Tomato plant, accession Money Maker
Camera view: tilt-top (135 deg); turntable rotation: 120 degrees
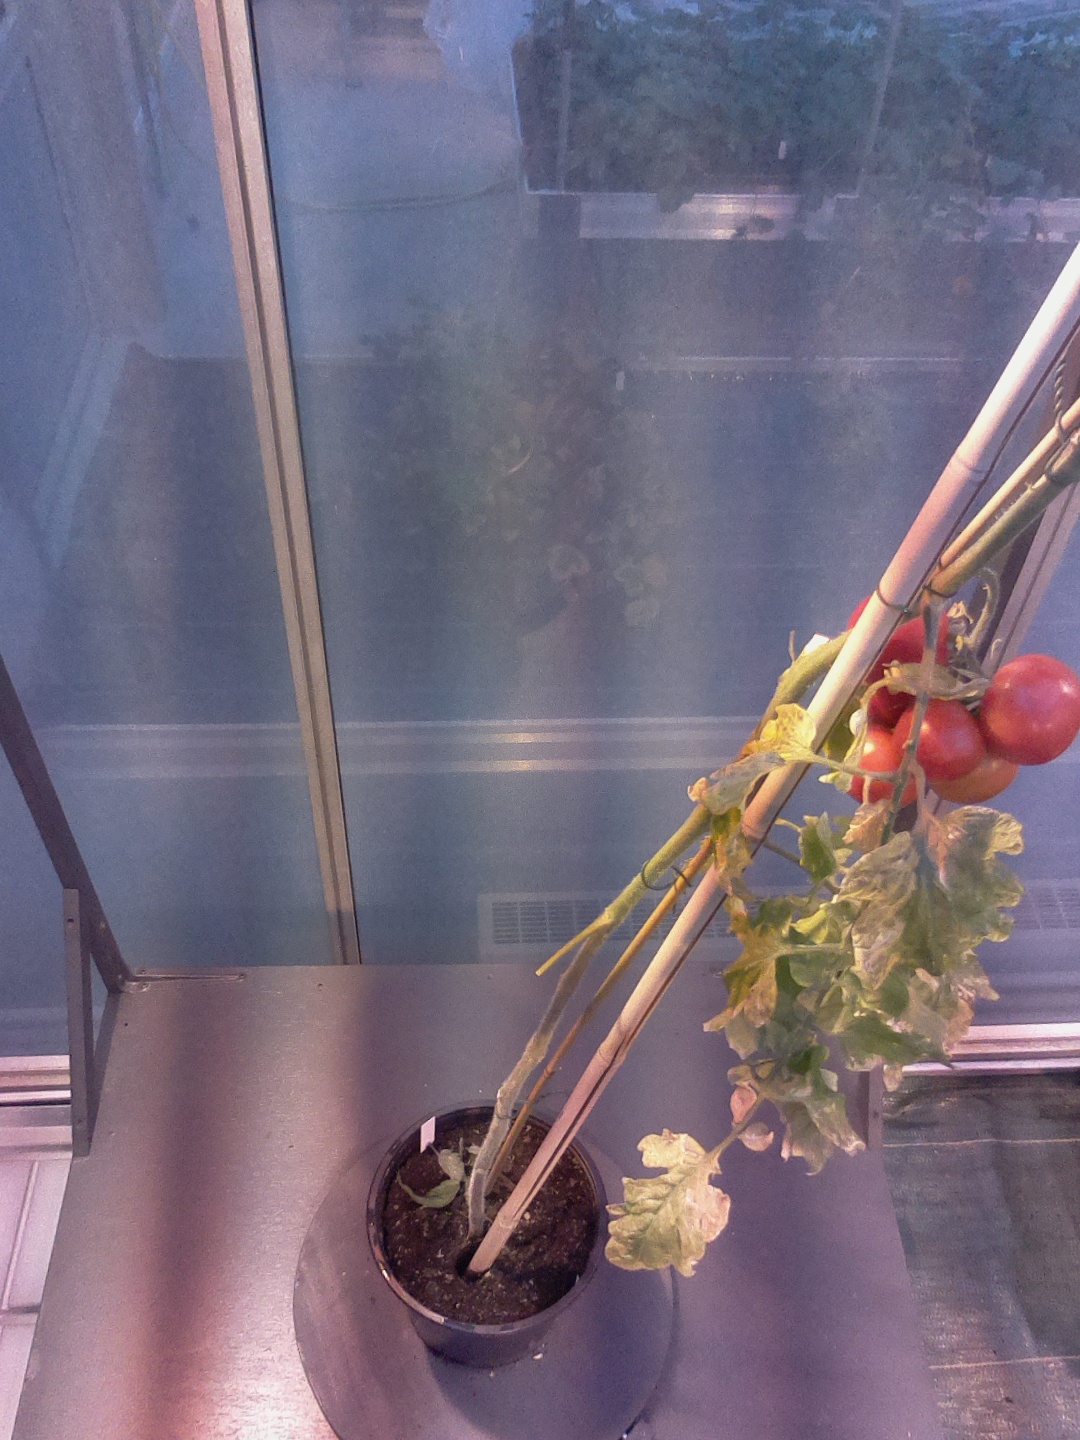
BBCH growth stage 89: 90%-100% of fruits show typical fully ripe color